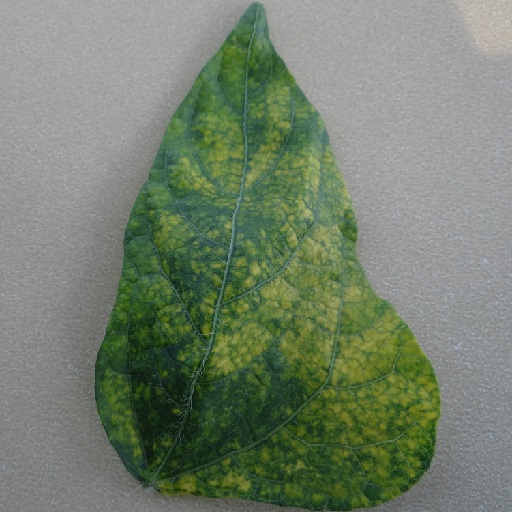
Label: Yellow Mosaic